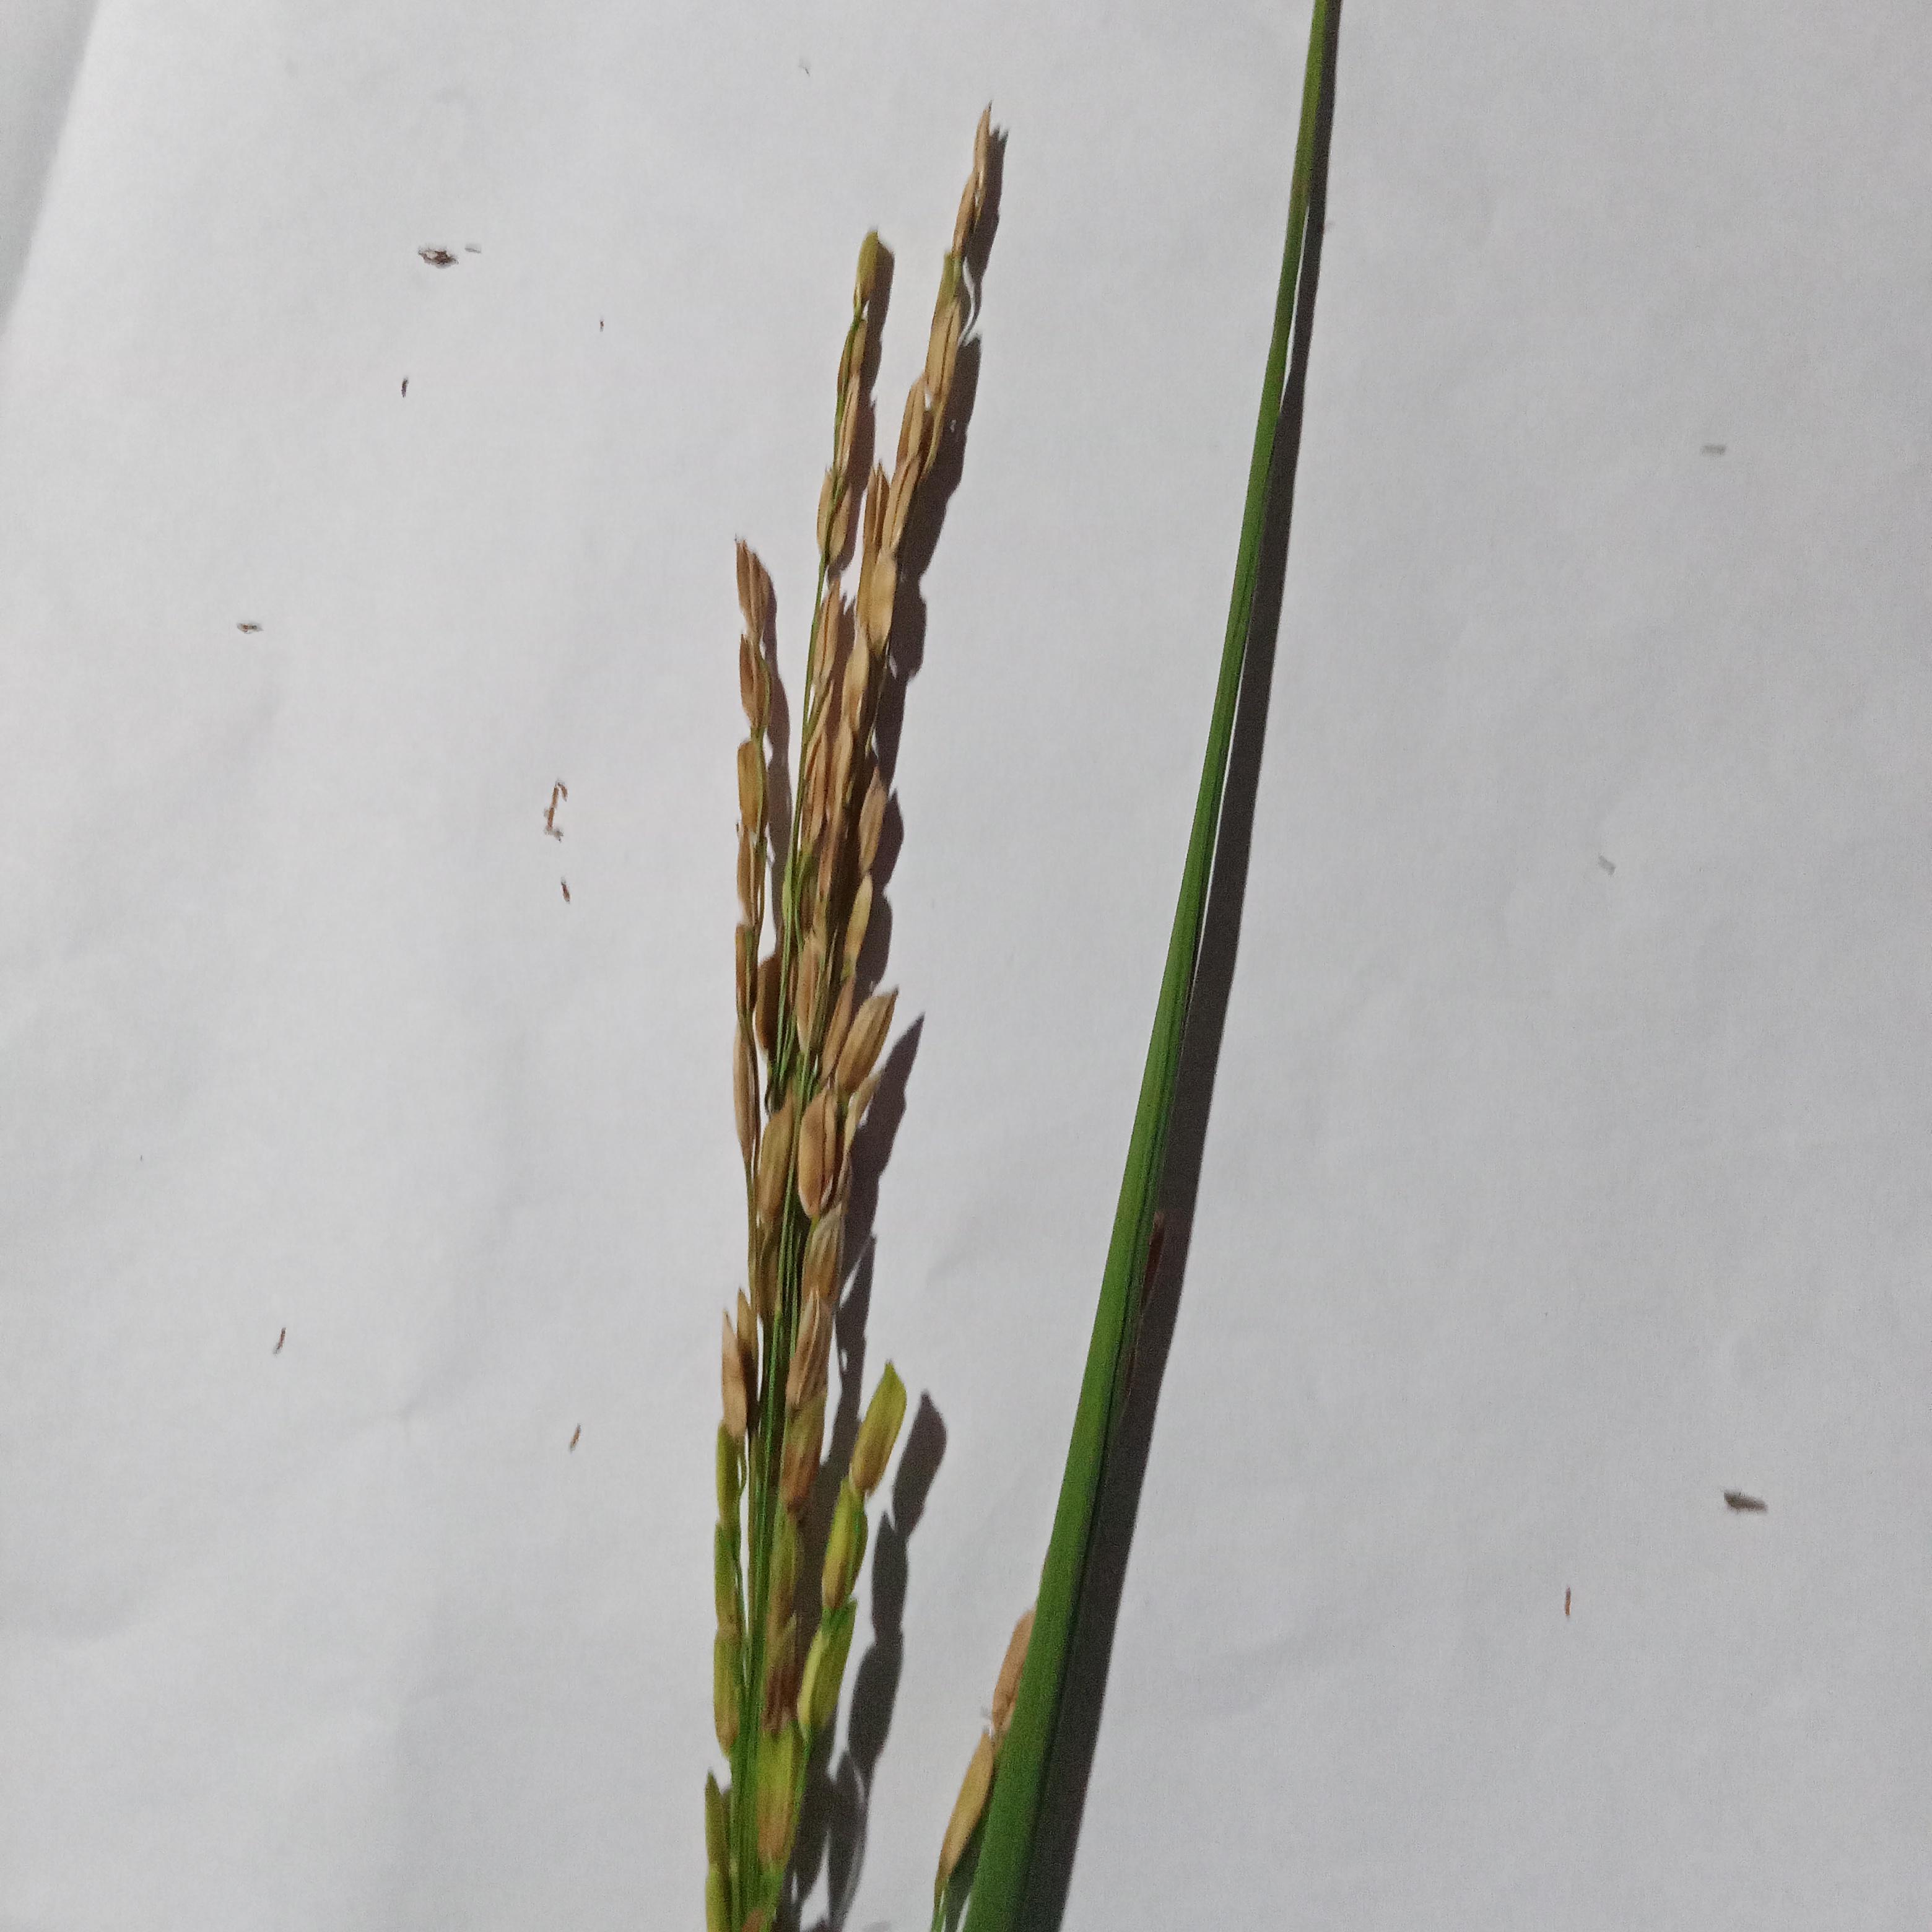
Label: Rice___Neck_Blast